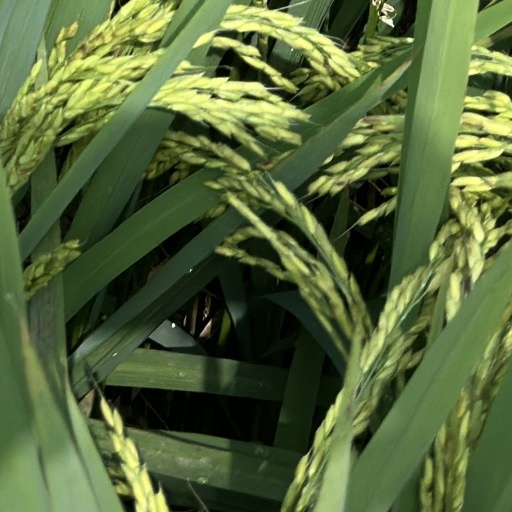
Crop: rice